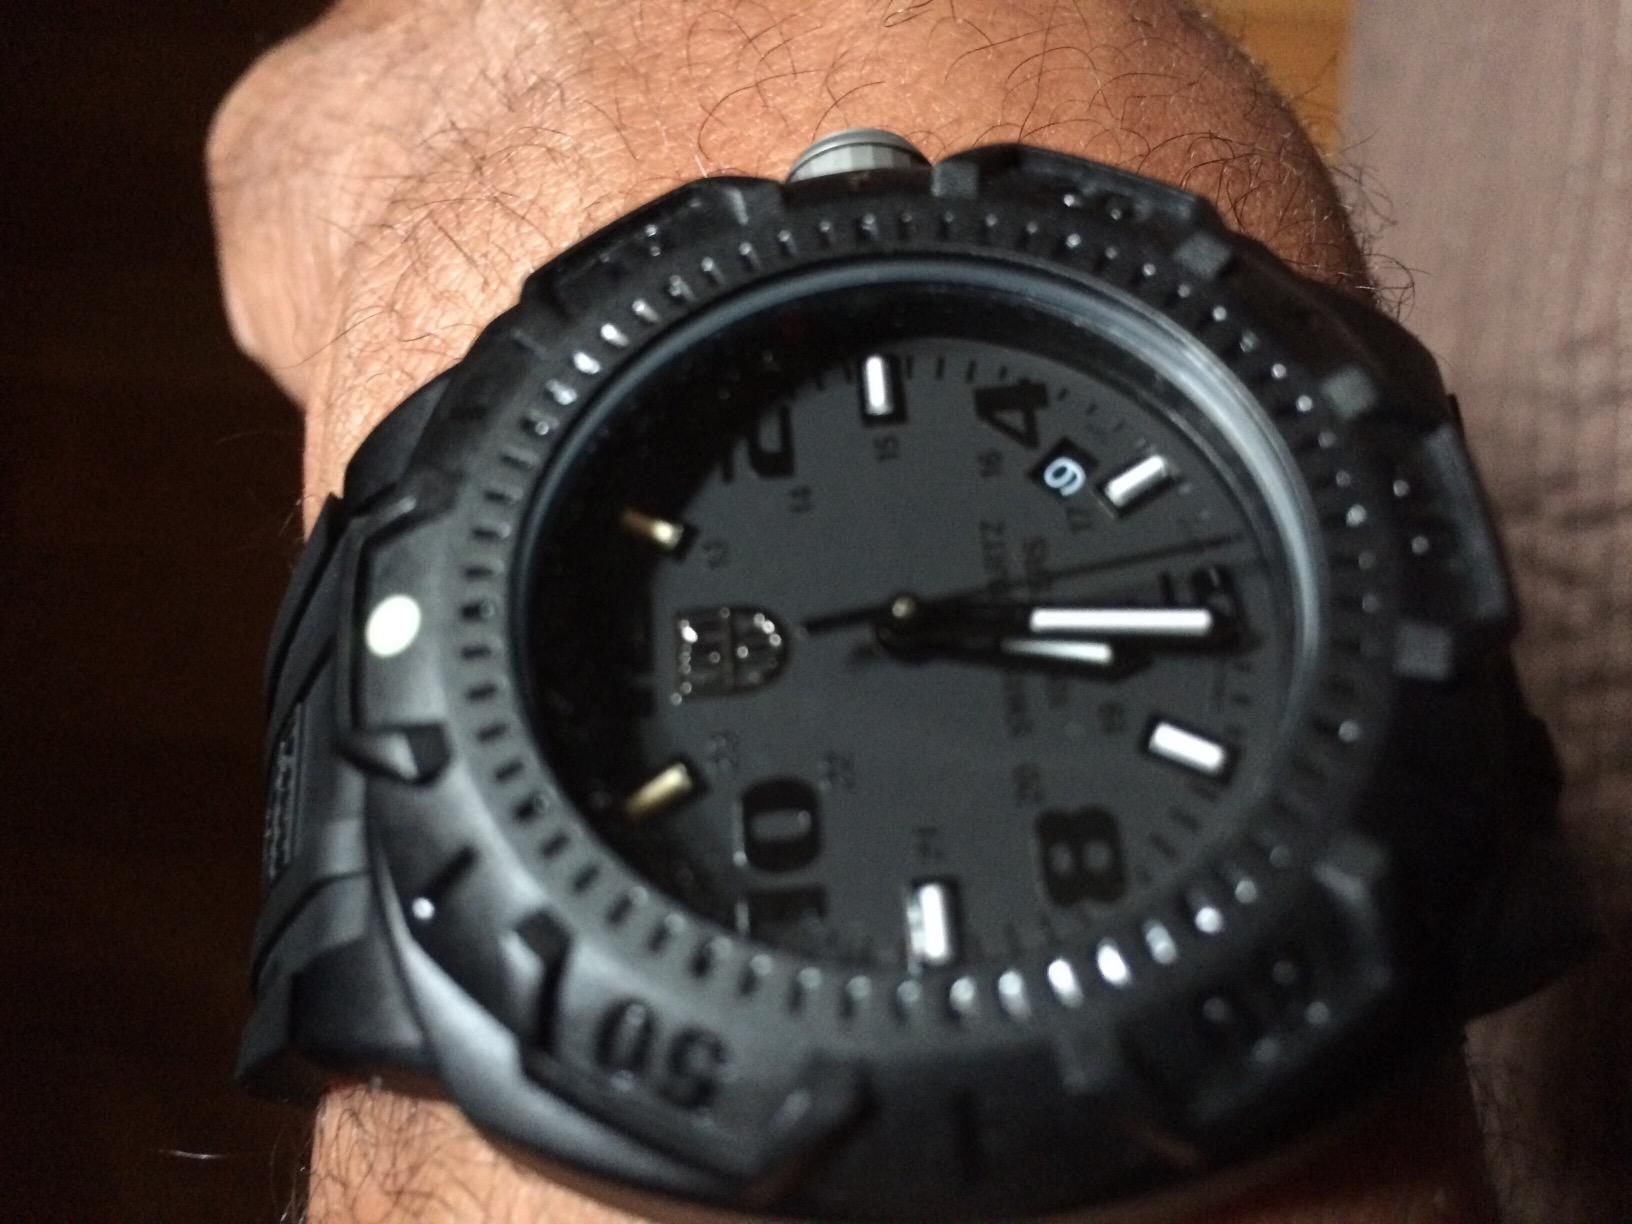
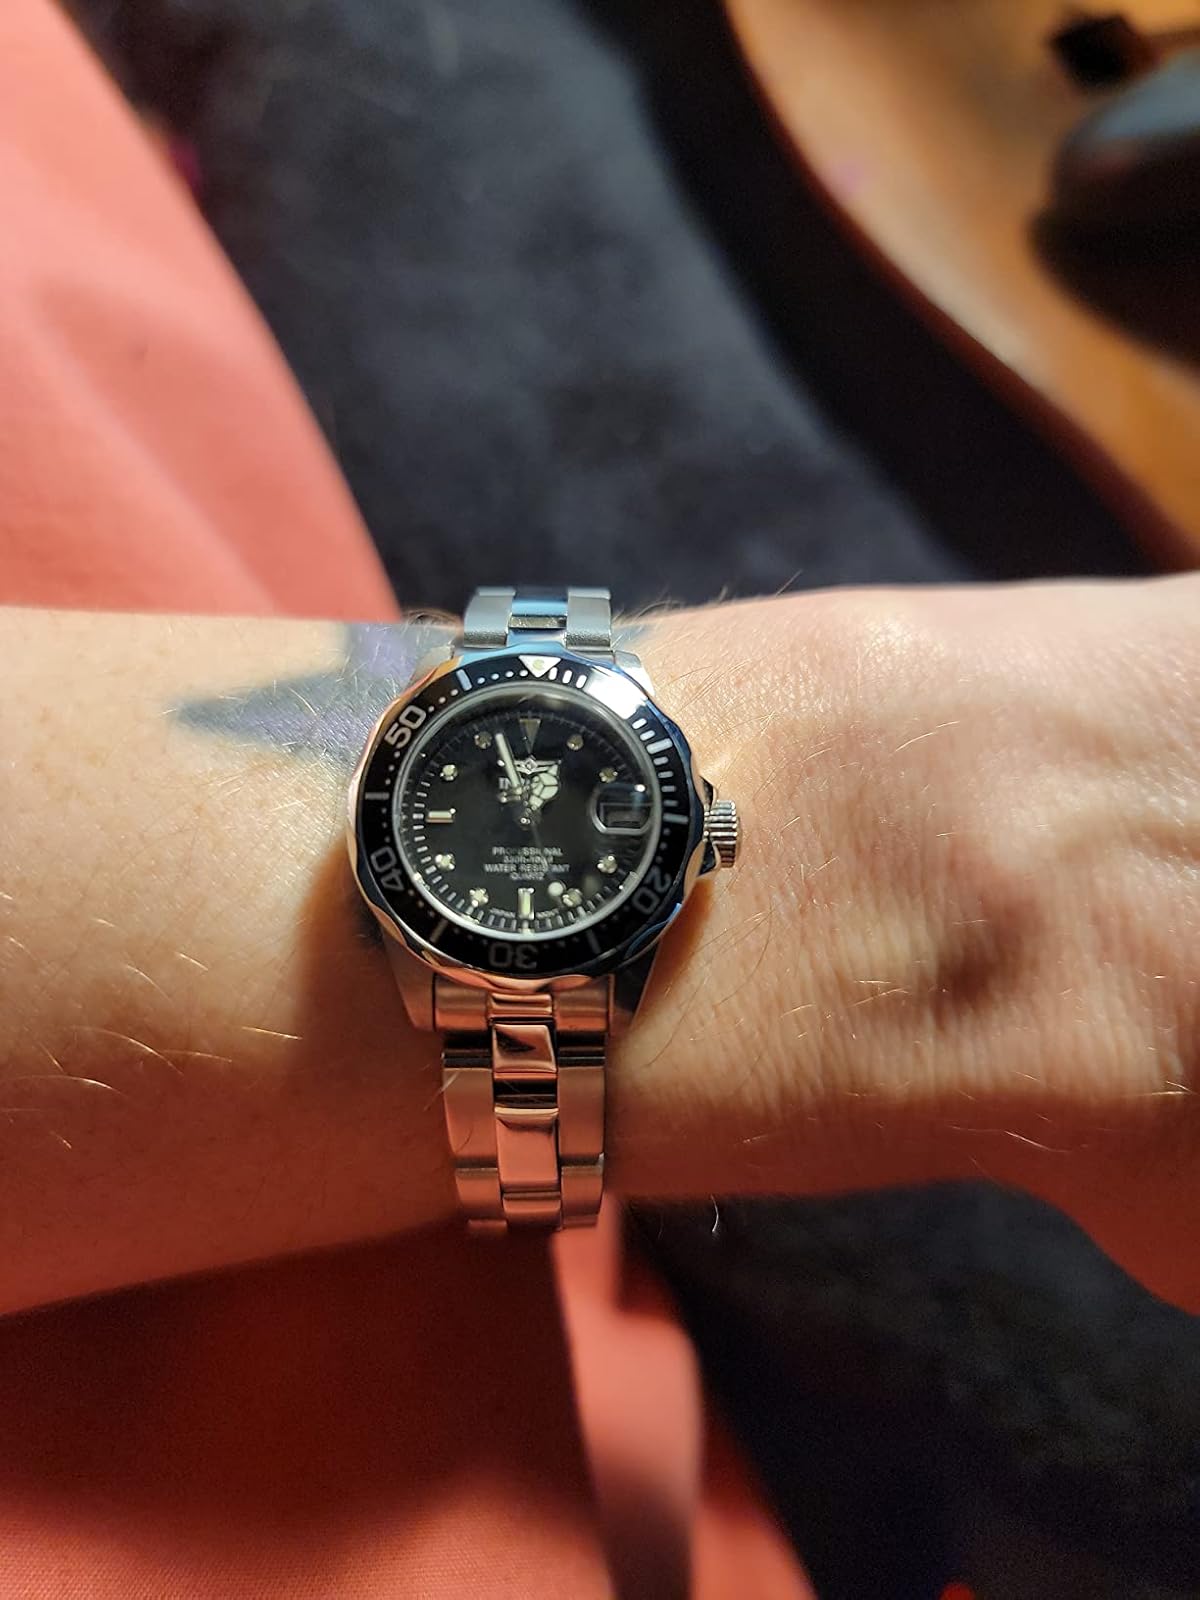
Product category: accessories_watch
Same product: no